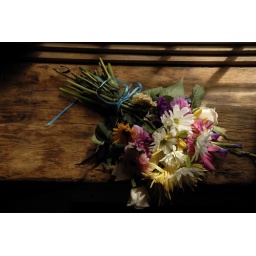
All of the ladies in each household brought a flower for the bouquet - such a sweet bouquet.